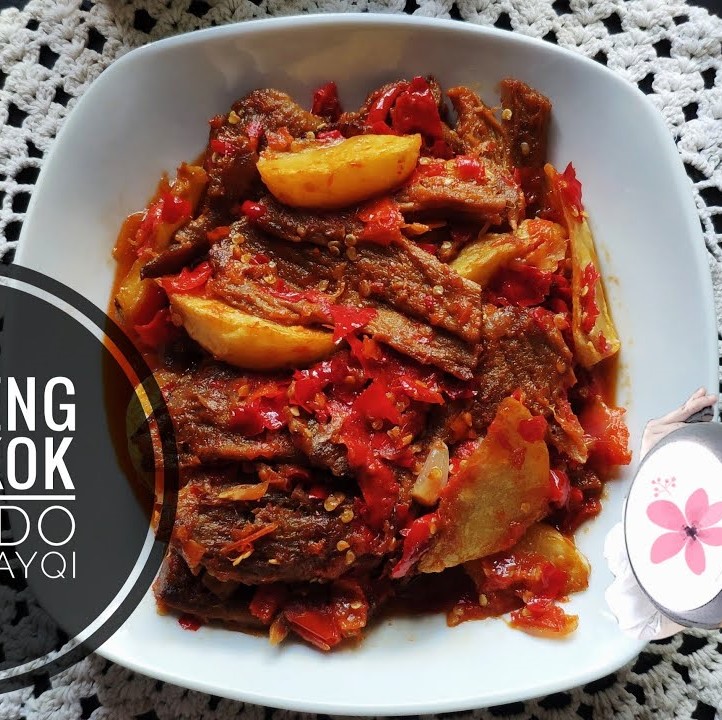
Label: dendeng_batokok